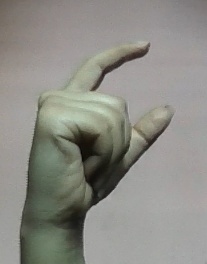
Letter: dal